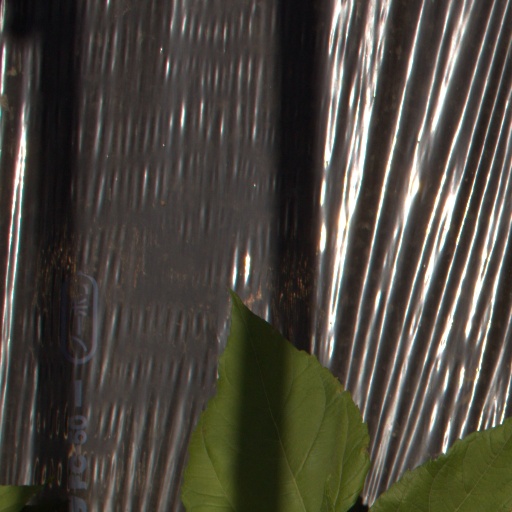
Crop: Jerusalem artichoke